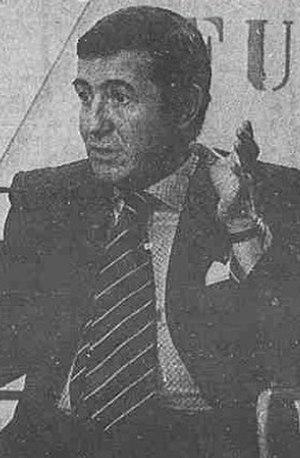
Duccio Tessari, de son vrai nom Amadeo Tessari, né le 11 octobre 1926 à Gênes et mort d'un cancer le 6 septembre 1994 à Rome, en Italie, est un réalisateur et scénariste italien.